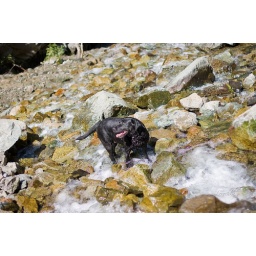
Gloriya is Alia's labrador girl, she is crazy about water and adores swimming for any object thrown in the water;-)